Describe the emotion expressed in this image:  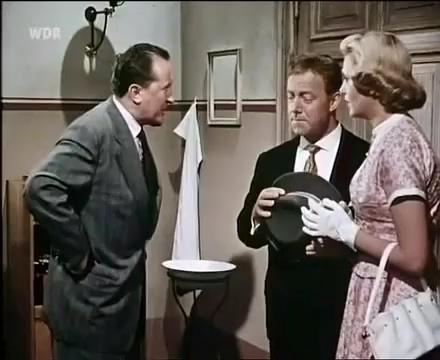
This person displays Pain, valence and arousal with low intensity.